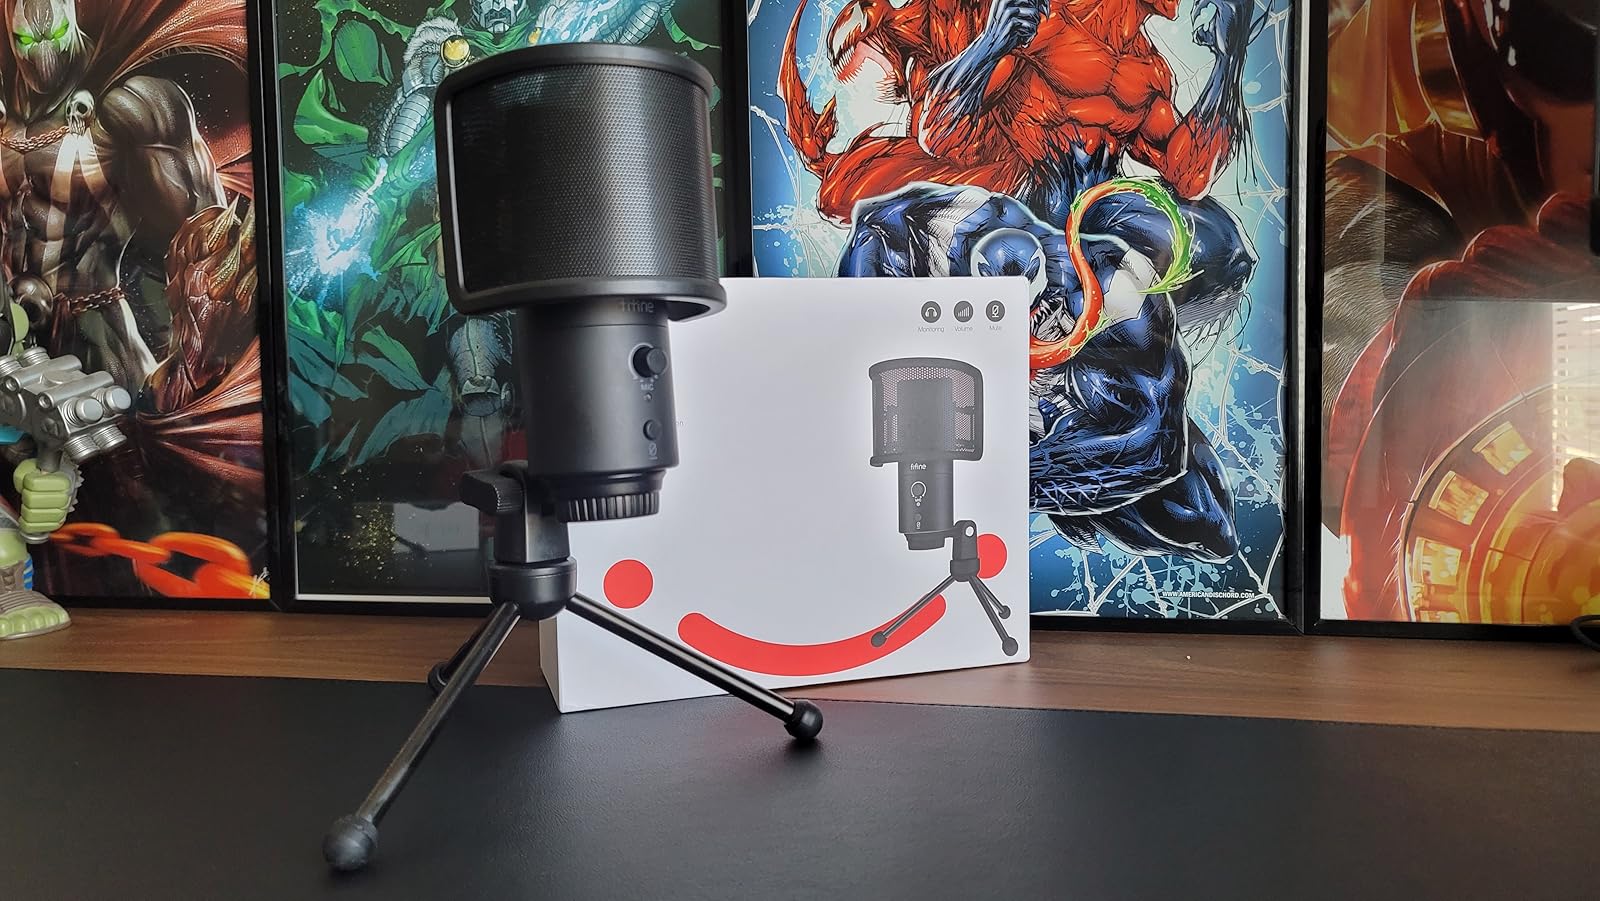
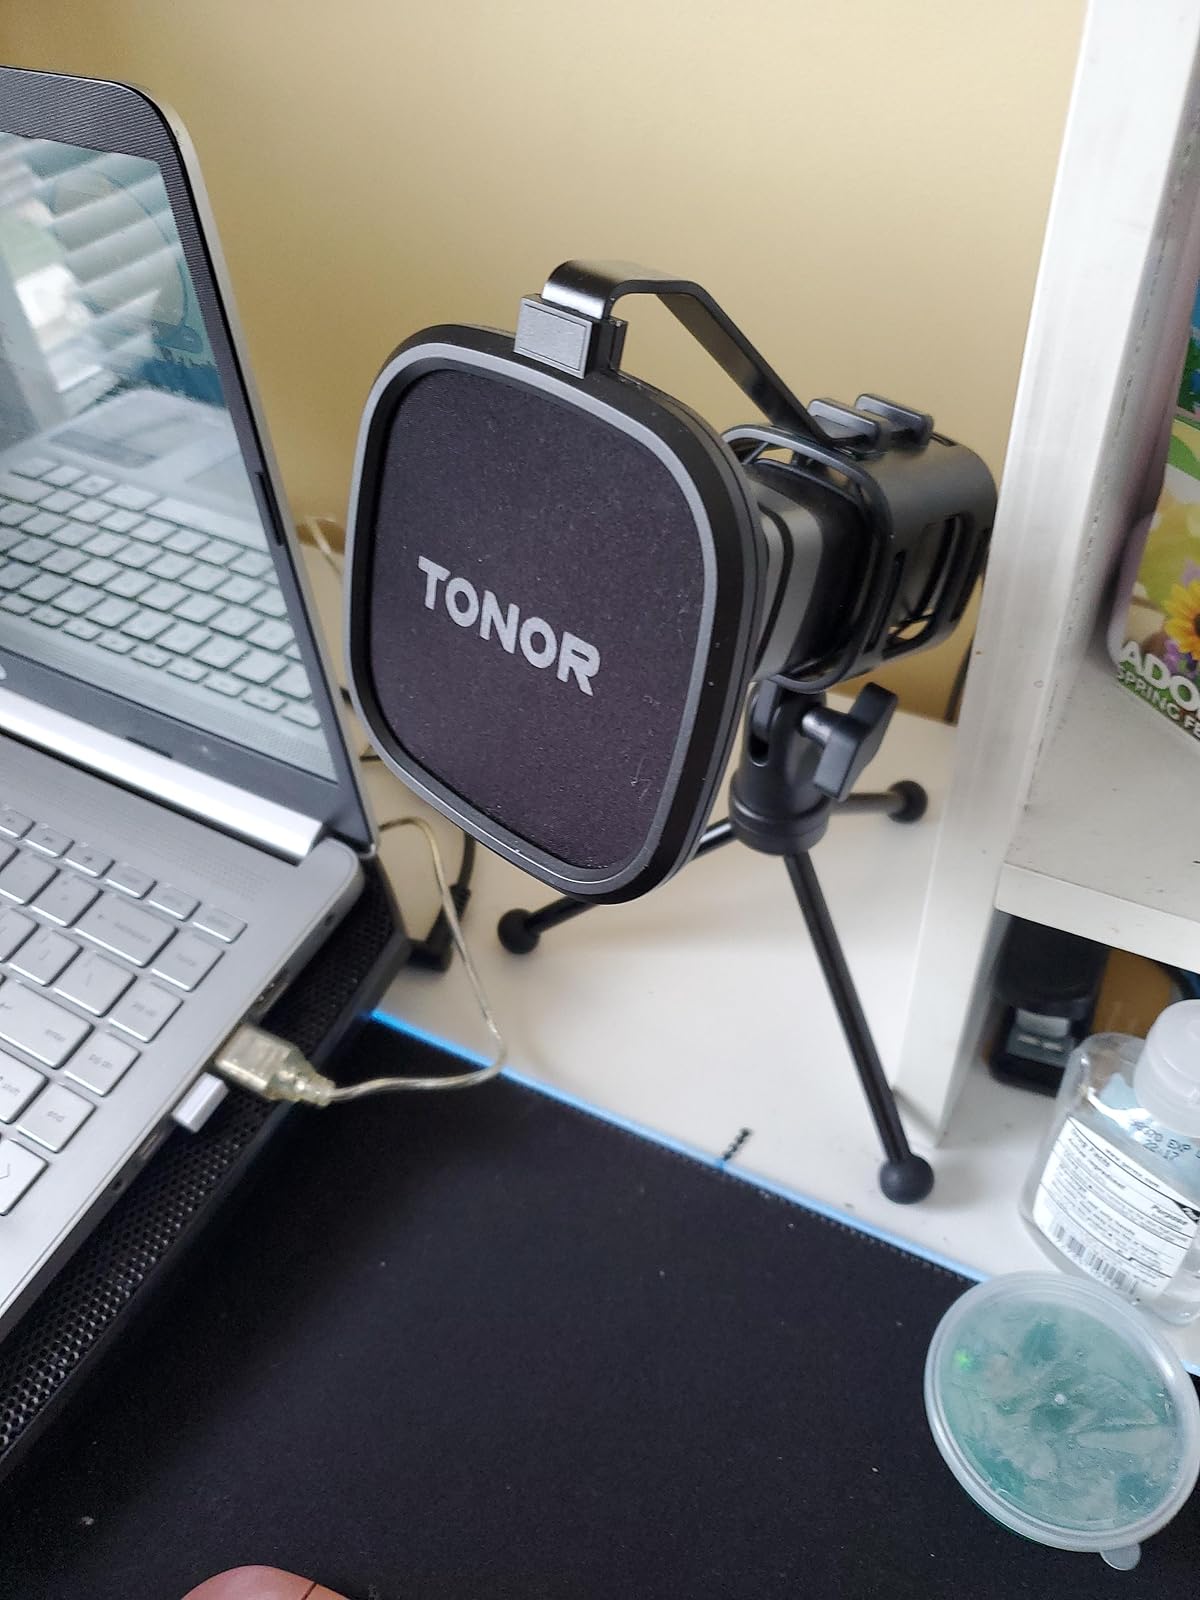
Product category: microphone
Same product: no